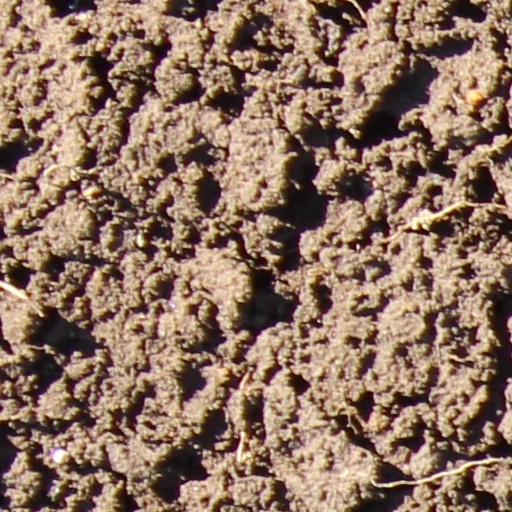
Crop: wheat